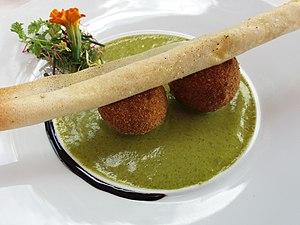
Cromesquis de foie gras de canard, croustillant au Rocamadour et sauce roquette. Restaurant Mas de Fauchon (Saint-Cannat, France)
Les cromesquis sont une variante des croquettes d'origine française. Les cromesquis comportent les mêmes appareils que les croquettes et, prennent le nom de l'élément dominant ; mais au lieu d'être panés à l'anglaise, ils sont trempés dans une pâte à frire.